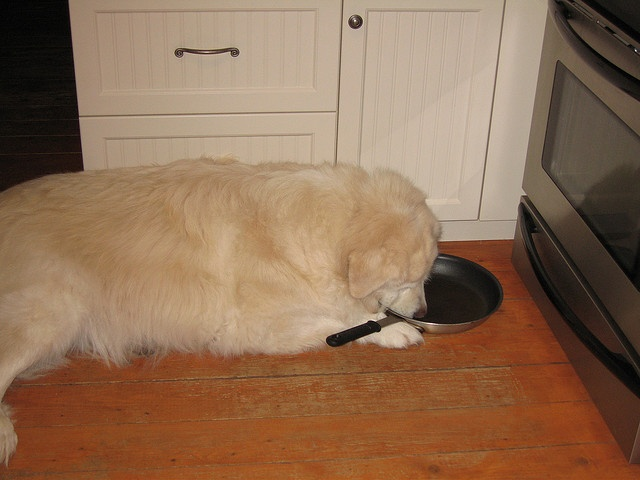
Large white dog laying on the kitchen floor in front of the stove chewing on a pan.
a  large dog playing with a frying pan
A dog laying in the kitchen floor and playing with a frying pan.
there is a dog that is eating out of a pan
A dog sitting on the floor playing with a pan.